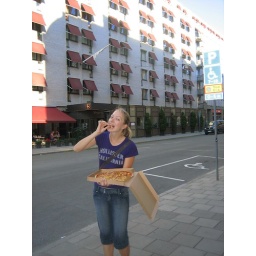
Eating pizza on the street in front of our hotel in Stockholm.